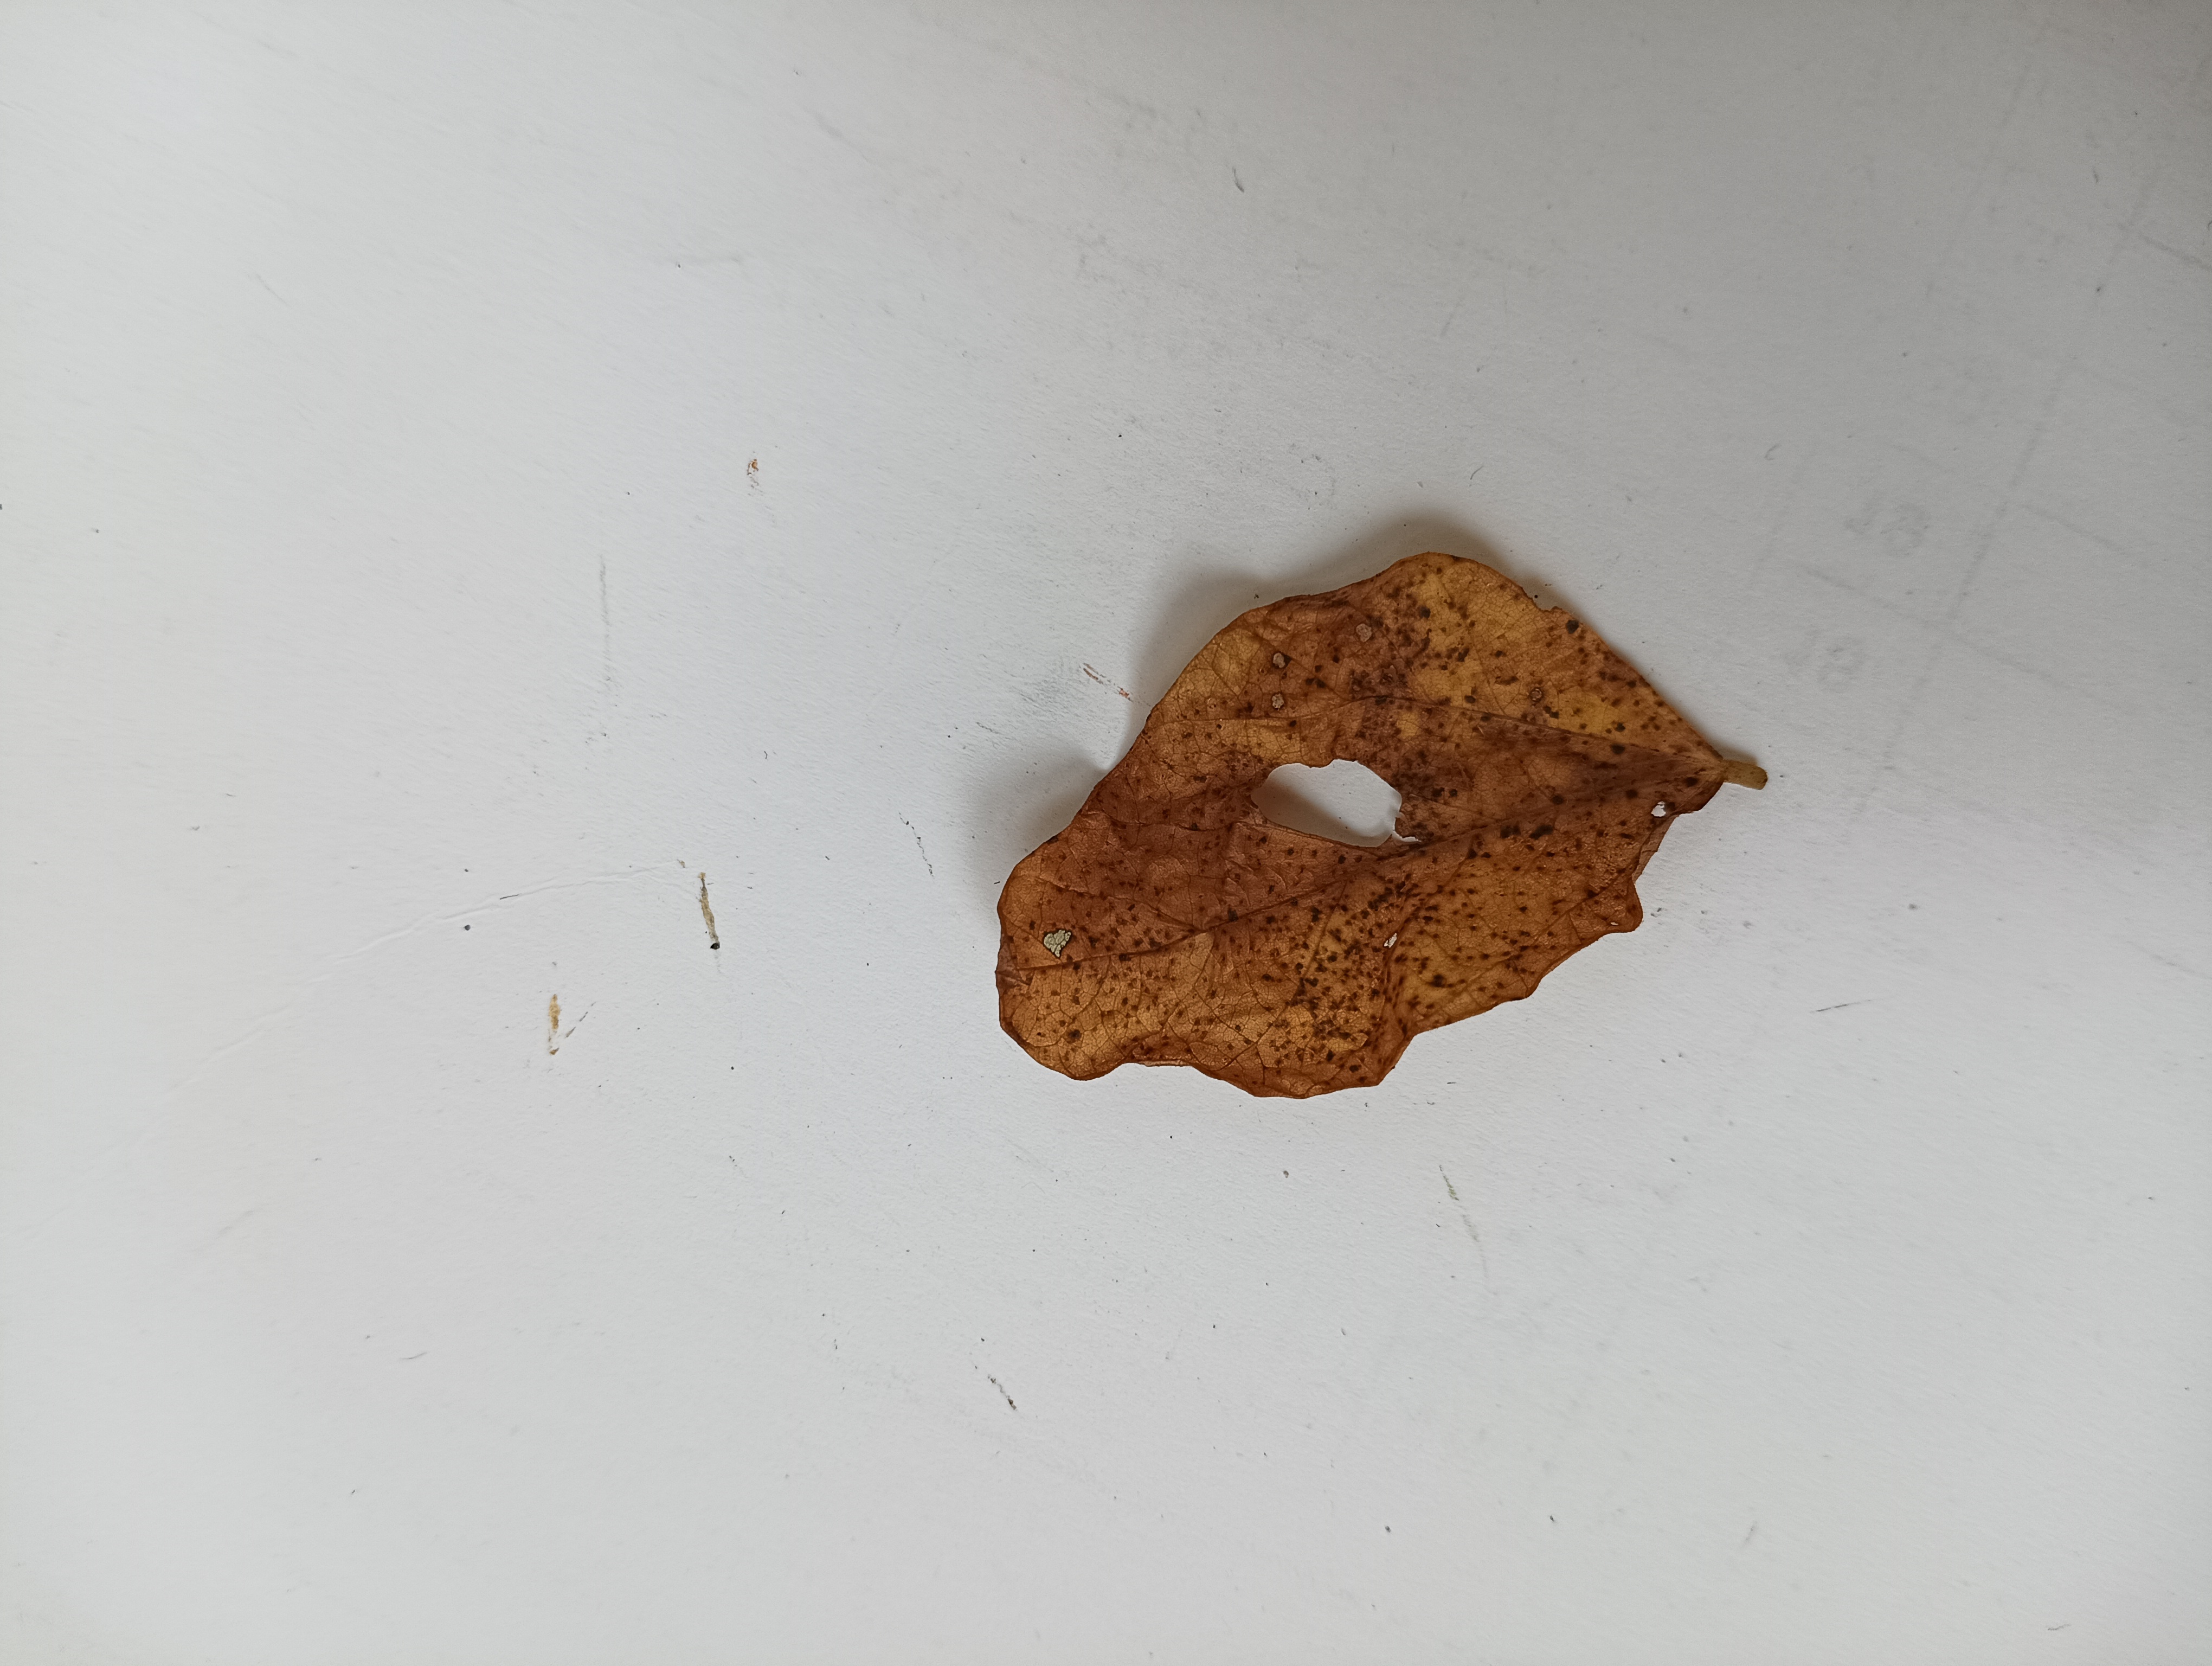
Label: Dry_leaf